John R. Commons

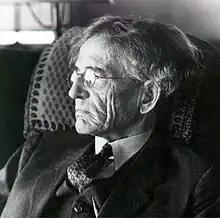
John R. Commons at his desk at the University of Wisconsin in the 1920s.

Commons is best known for developing an analysis of collective action by the state and other institutions, which he saw as essential to understanding economics. Commons believed that carefully crafted legislation could create social change; that view led him to be known as a socialist radical and incrementalist. Contrary to some published accounts, Commons did consider African Americans capable of voting. When he advocated proportional representation, he suggested a "negro party". He even suggested applying the Thirteenth Amendment to the Constitution to force Southern States to allow African Americans to vote.